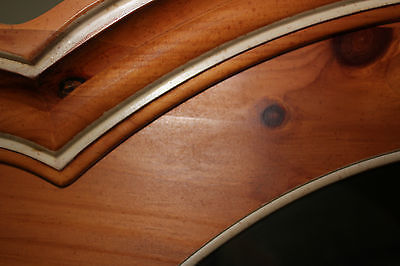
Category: cabinet